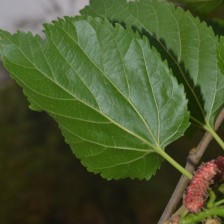
Variety: ChiangMaiBuriram60